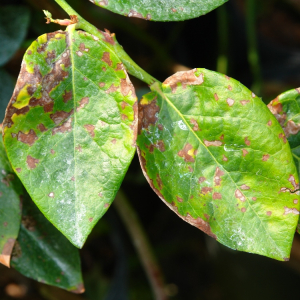
Plant: Blueberry
Disease: blueberry rust